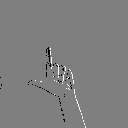
ASL letter: l